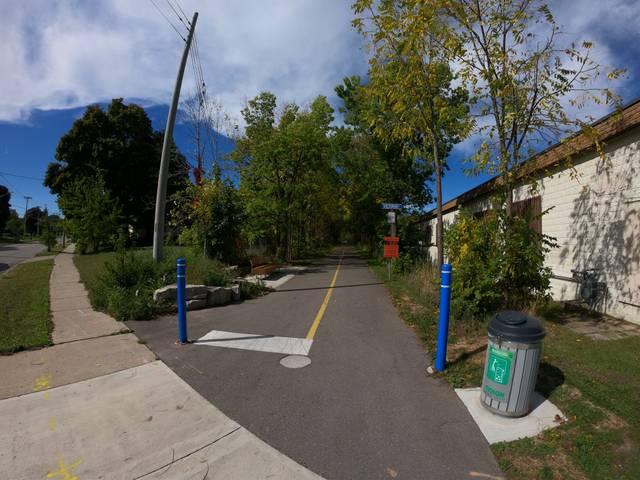
Region: Canada
Coordinates: 43.445, -80.507